Henry Buckley Burton Watkis

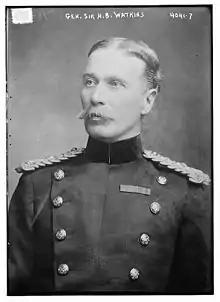

General Sir Henry Buckley Burton Watkis (4 June 1860 – 5 May 1931) was a general in the Indian Army.